DTU Roadrunners

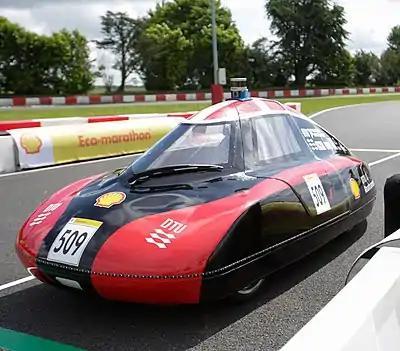
DTU Dynamo 14.0 at the Shell Eco-marathon France 2018

The UrbanConcept category in the Shell Eco-Marathon has the aim to create a very fuel-efficient car that looks similar to a small city car.